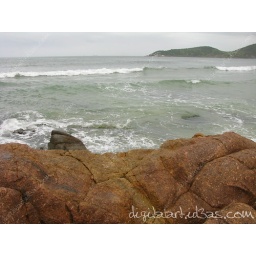
Green sea from brown rocks at the beach in Praia do Rosa, Brazil